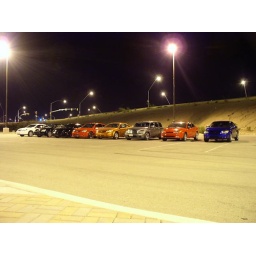
My car is the red one in the middle